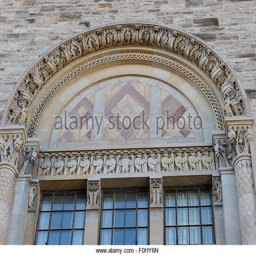
close - up of semi circular shaped stone carving above windows on the university of building